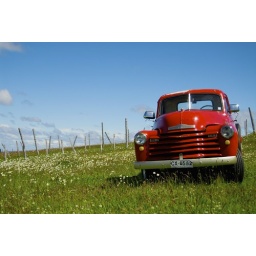
red car in Chile